2023 United Kingdom reinforced autoclaved aerated concrete crisis

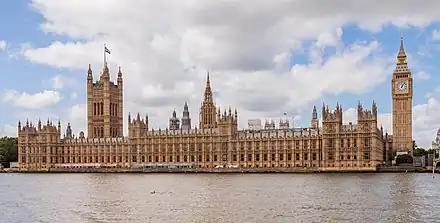
In September 2023, RAAC was discovered at the Houses of Parliament

On 4 September, Jonathan Slater, a former civil servant, claimed that British Prime Minister Rishi Sunak reduced the funds available for school repairs during his tenure as Chancellor of the Exchequer. On 5 September, a BBC News investigation found that at least 13 schools affected by defective concrete had funding for rebuilding withdrawn in 2010. That number was later revised to 17. On 6 September, the Opposition Labour Party unsuccessfully attempted to force a parliamentary vote that would force the government to publish documents relating to school funding while Sunak was Chancellor.